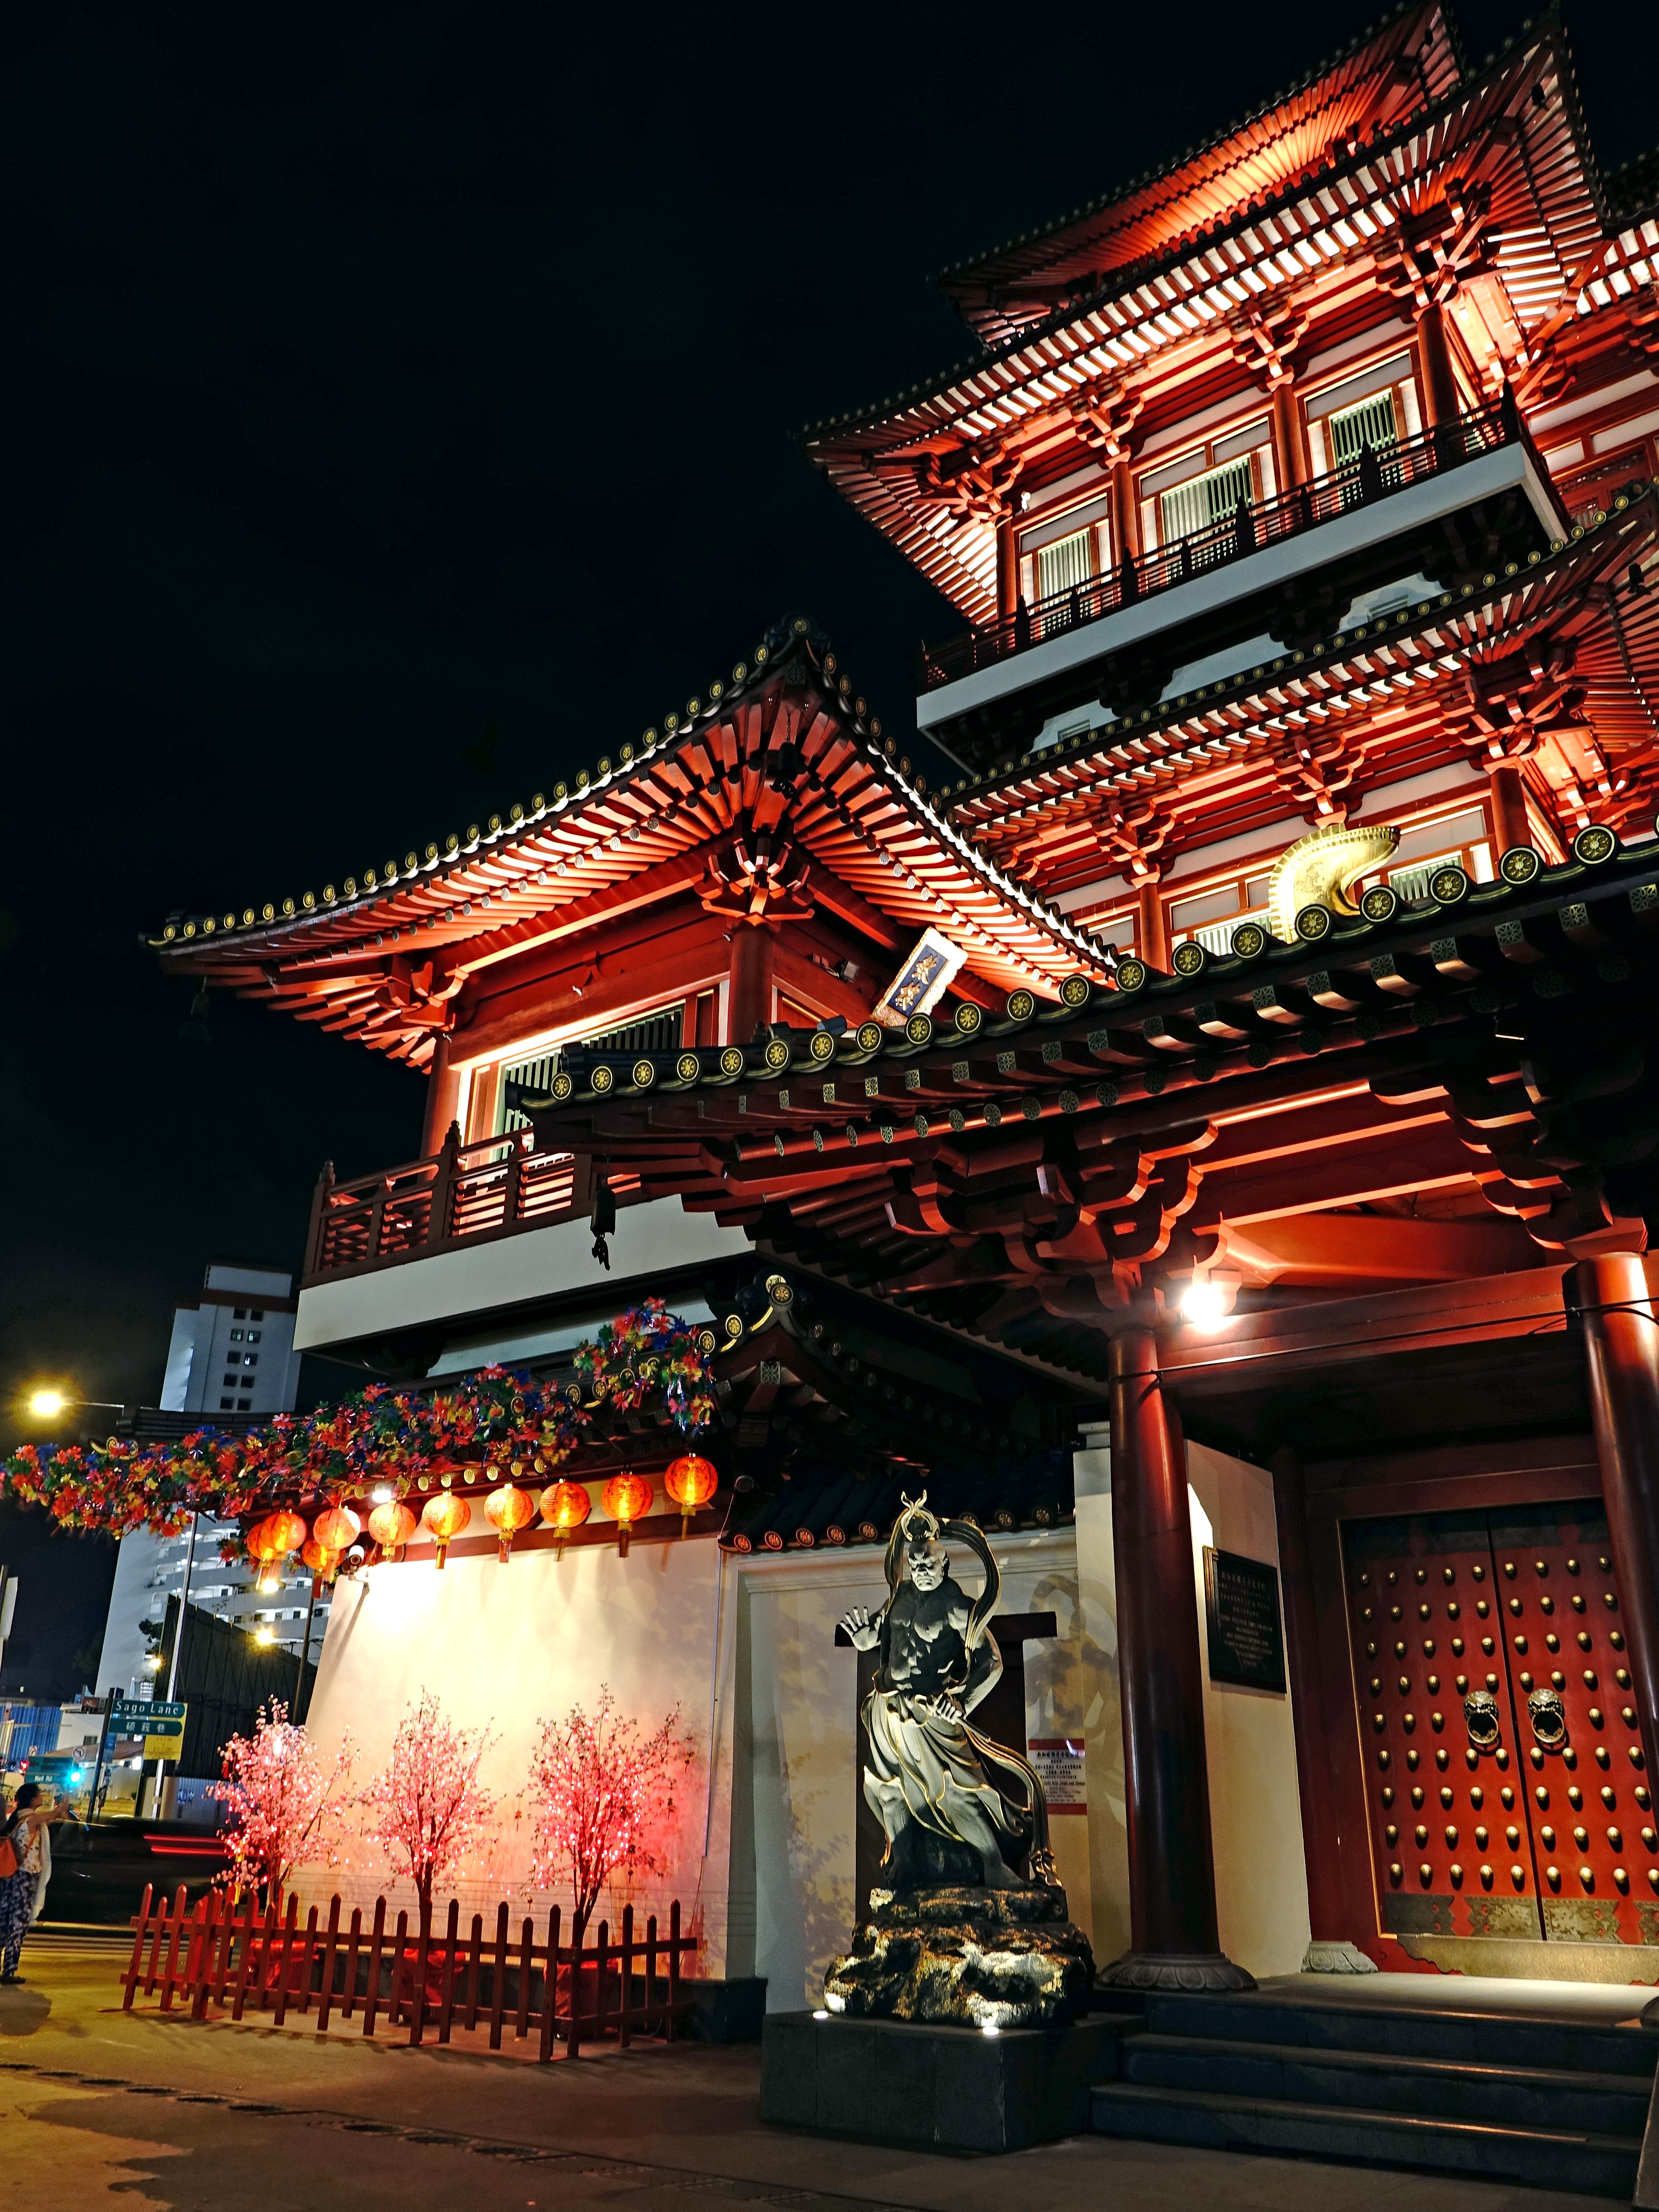
architecture, night, town, building, urban, shop, buddhism, religion, lighting, praying, place of worship, temple, shrine, heritage, historical, tourist attraction, singapore, chinatown, buddha tooth relic temple, shinto shrine